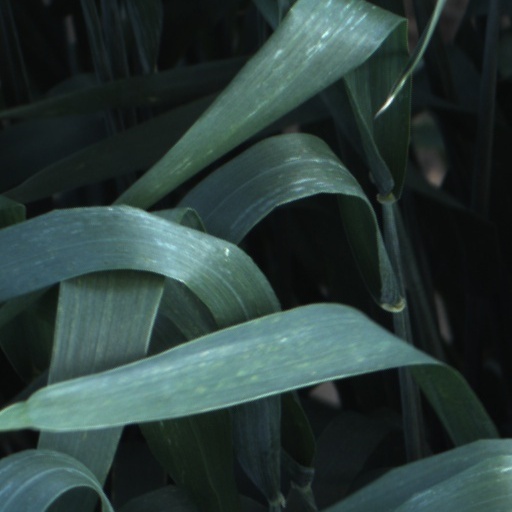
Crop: wheat